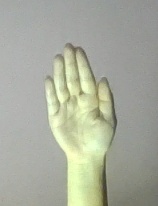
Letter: seen